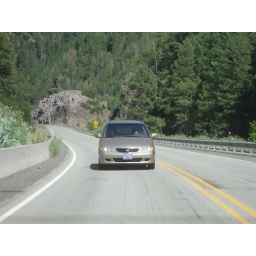
The douchebags in this car were tailgaiting us on the country-ass 2 lane highway we took through New Mexico.